R1155

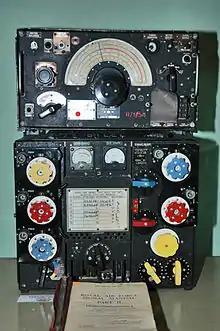
R1155 Receiver on top of a T1154 Transmitter.

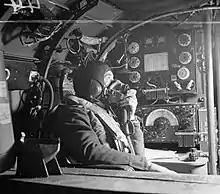
The wireless operator on an Avro Lancaster speaking to the pilot from his position in front of the Marconi T1154/R1155 transmitter/receiver set, circa 1943

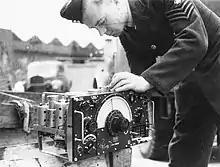
Inspection of an R1155

The R1155 was a British communications receiver, commonly used in aircraft along with its associated T1154 transmitter. It was used extensively by the Royal Air Force during World War II, mainly in larger aircraft such as the Avro Lancaster, Handley Page Halifax, Vickers Wellington and Short Sunderland. Some were also used in vehicles and air-sea rescue launches.